Daniël de Clercq

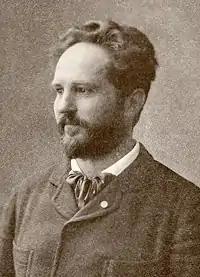
Daan de Clercq

Daniël "Daan" de Clercq (21 August 1854 in Heerde – 15 December 1931 in Haarlem) was a Dutch socialist and activist.